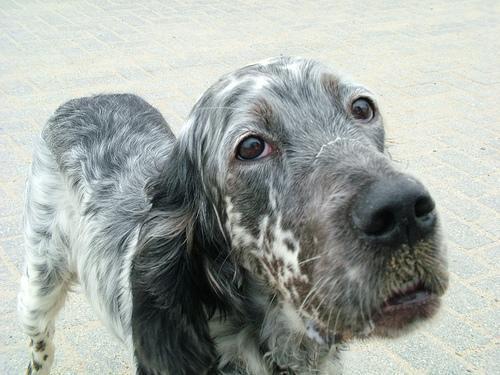
english setter